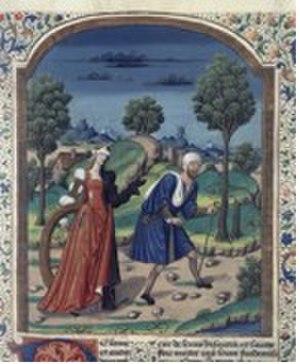
L’infirmité ne se démarque pas de la misère à l’époque médiévale. En effet celle-ci s’inscrit dans la classe sociale des pauvres en tout genre, malheureux de la vie, mais aussi, pour les deux derniers siècles de l’époque médiévale, bohémiens, filles de joies, jongleurs, truands et autres marginaux. Les pauvres et les infirmes sont partout à l’époque médiévale et sont loin de représenter un phénomène isolé.